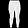
Label: Trouser